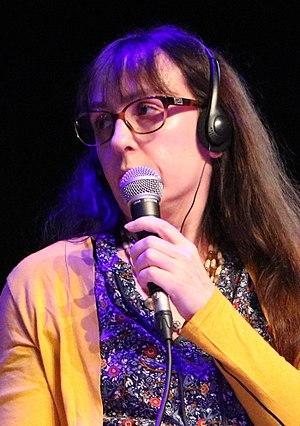
Valérie Mangin lors des Utopiales 2017.
Cette page concerne les événements qui se sont produits durant l'année 1973 en Lorraine.
Valérie Mangin est une scénariste de bande dessinée française, née le 14 août 1973 à Nancy.